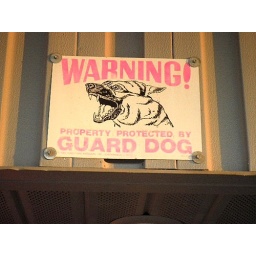
Empty threat of ferocious guard dog on premises!! Seen above front door of closed roller rink in Crest Hill, IL.